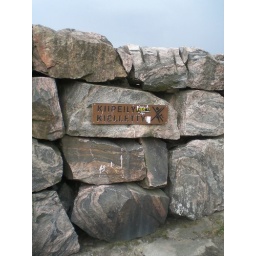
rock wall around the exterior of the dome